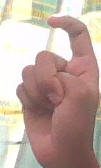
ASL sign: X